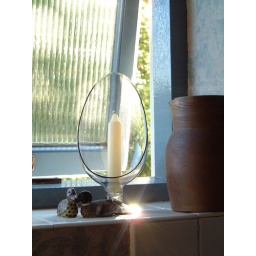
bathroom - candle in morning sun